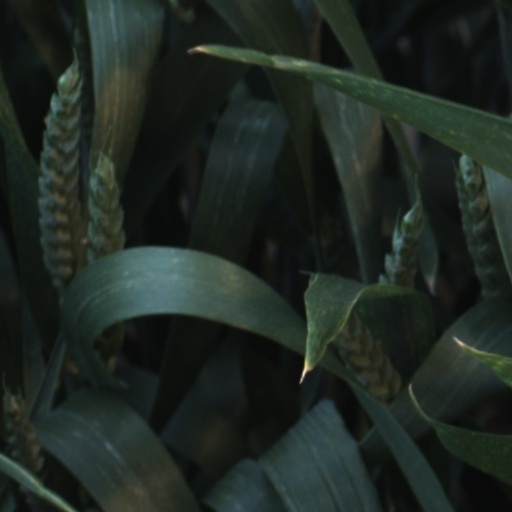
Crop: wheat